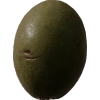
Label: nut